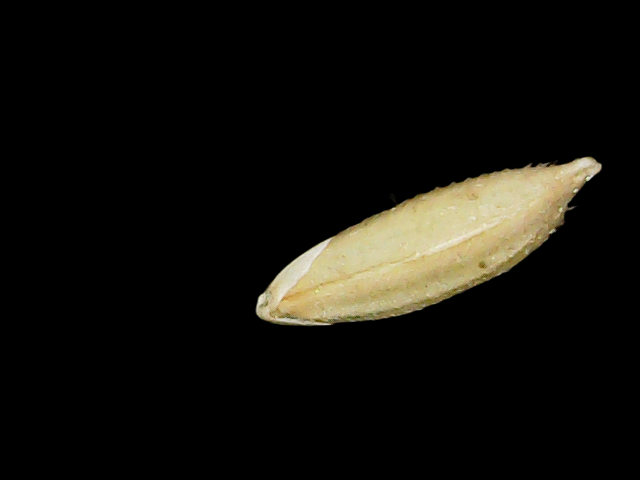
Rice variety: Binadhan12